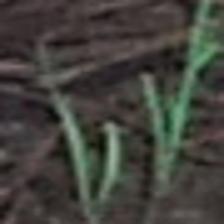
Label: clustered